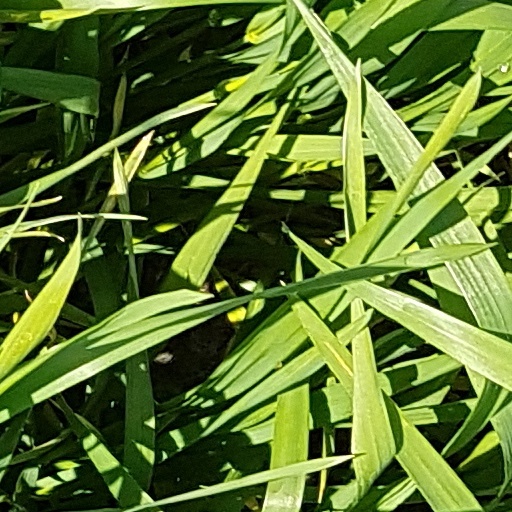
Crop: wheat